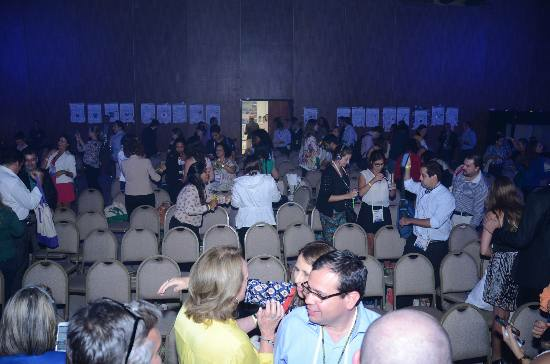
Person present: Yes